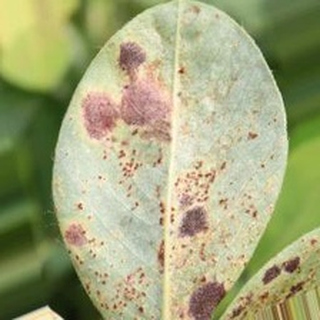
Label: groundnut_rust